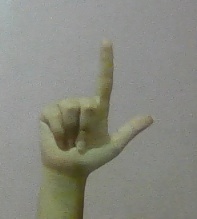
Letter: laam